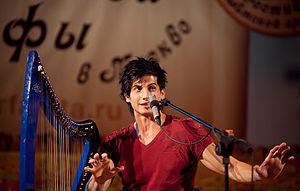
Athy, de son vrai nom Atilio Adrián Matteucci, est un musicien, joueur de la harpe électrique et celtique, et compositeur argentin, connu aussi sous le nom de Athy, The Electric Harper. Le musicien est né à Ituzaingó, Buenos Aires, le 28 février 1984.